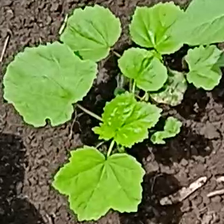
Weed species: Little_Mallow(Malva parviflora)